Martin Hannett

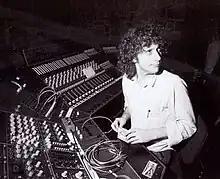
Hannett c. 1980; photo by Kevin Cummins

James Martin Hannett (31 May 1948 – 18 April 1991) was an English record producer, musician and an original partner/director at Tony Wilson's Factory Records. Hannett produced music by artists including Joy Division, the Durutti Column, A Certain Ratio, Magazine, John Cooper Clarke, New Order, Orchestral Manoeuvres in the Dark, and Happy Mondays. His distinctive production style embraced atmospheric sounds and electronics.